Pocklington

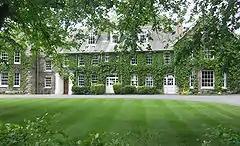
Pocklington School

The town council has a policy of naming all new streets using the surnames of the war dead who served at RAF Pocklington. This has given rise to the names Strother Close, Waite Close, Garrick Drive, Turnbull Close and Harper Close. There is some controversy surrounding the policy as a local resident believes that war heroes from Pocklington and nearby Barmby Moor should also be honoured in this way.